Kuala Lumpur

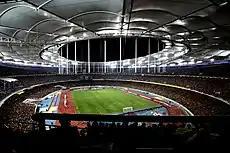
Bukit Jalil National Stadium is an all-seater multi-purpose stadium that was built in January 1995.

The architecture of Kuala Lumpur is a mixture of old colonial influences, Asian traditions, Malay Islamic inspirations, modern, and postmodern architecture. A relatively young city compared with other Southeast Asian capitals such as Bangkok, Jakarta and Manila, most of Kuala Lumpur's notable colonial-era buildings were built toward the end of the 19th and early 20th centuries. These buildings were designed in a number of styles – Mughal/Moorish Revival, Mock Tudor, Neo-Gothic or Grecian-Spanish style or architecture. Most of the styling has been modified to use local resources and adapted to the local climate, which is hot and humid all year around. A significant architect of the early period is Arthur Benison Hubback who designed a number of the colonial-era buildings including the Kuala Lumpur Railway Station and Jamek Mosque.